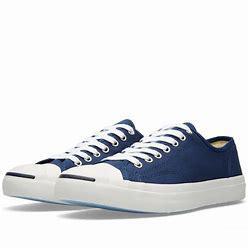
Brand: Converse
Model: Jack Purcell